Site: brandenburg
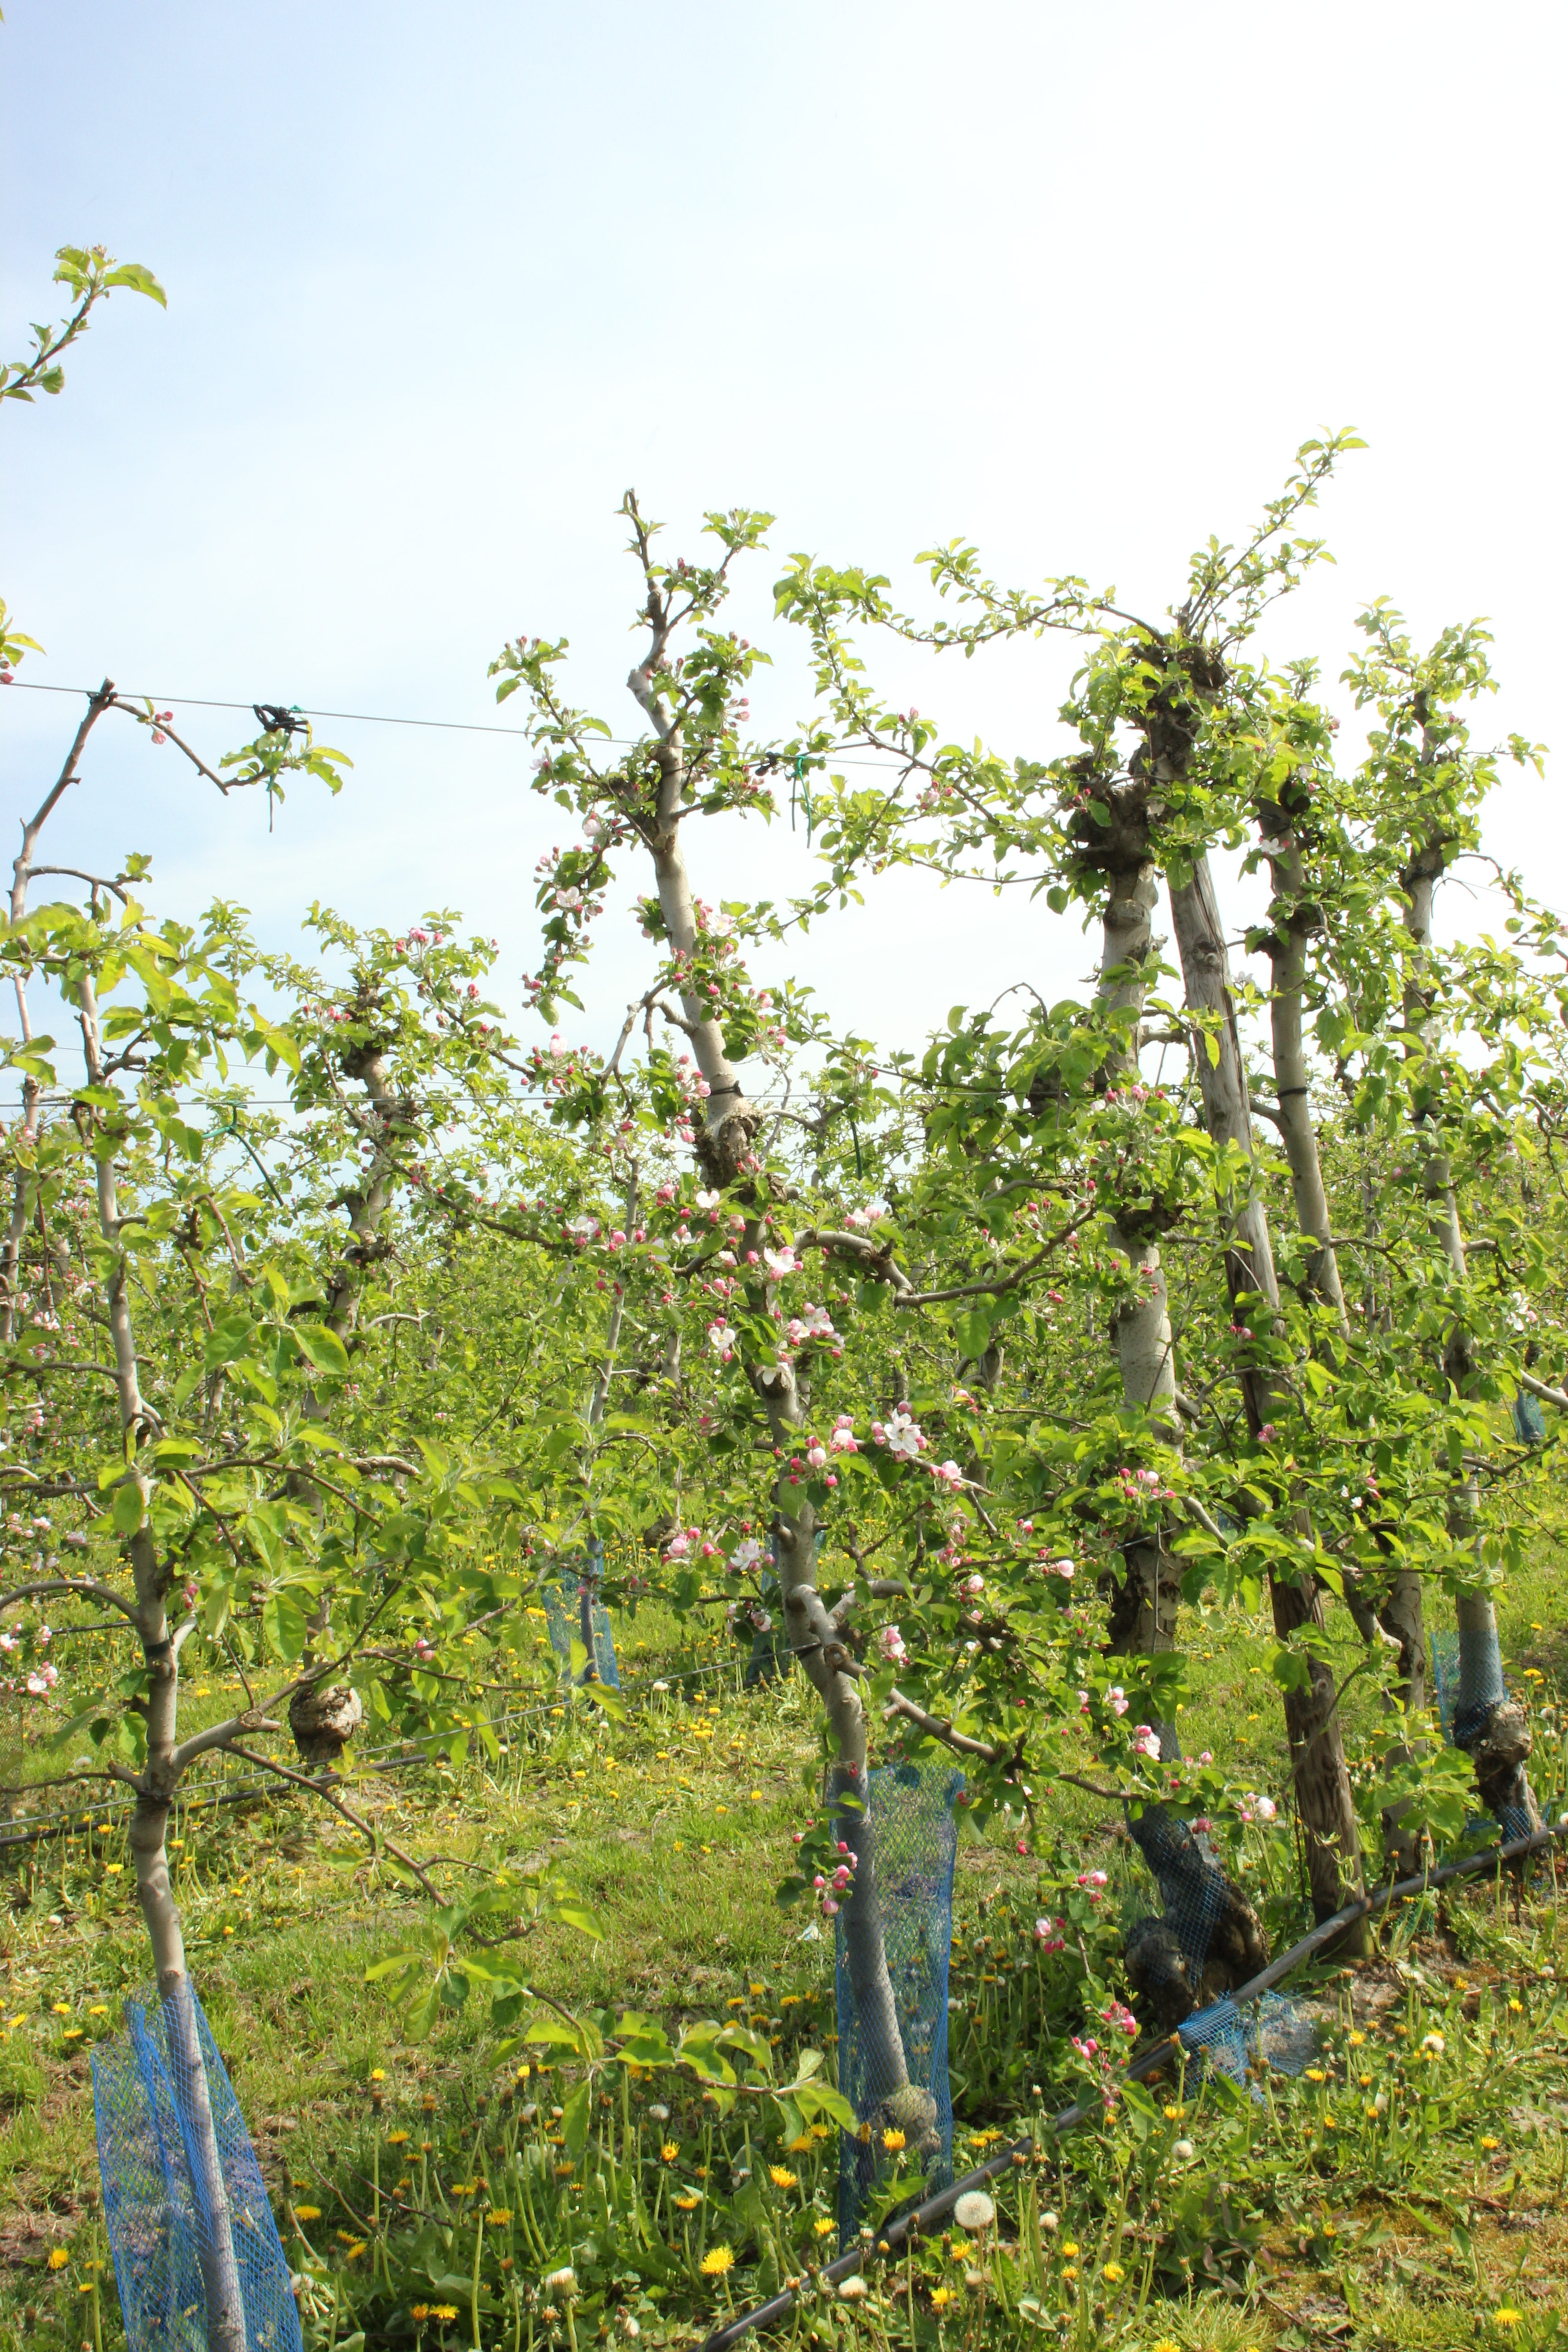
Growth stage (BBCH 60): Flowering